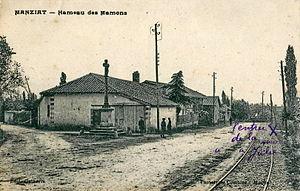
Carte postale ancienne éditée par Catherin - Phototypie Combier à Mâcon
Les Tramways de l'Ain est le nom générique donné à un ancien réseau ferroviaire du département de l'Ain, principalement constitué de chemins de fer économiques de type tramway à voie métrique, commencé dès 1879, et développant 485 km de voies à son apogée.